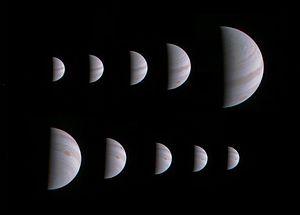
Juno est une mission spatiale de la NASA qui a pour objectif l'étude de la planète Jupiter. La structure de cette planète géante gazeuse et son mode de formation restent, au lancement de la mission, largement inconnus malgré plusieurs missions spatiales et les observations astronomiques faites depuis la Terre. La sonde spatiale, lancée en 2011, doit collecter sur place des données sur les couches internes de Jupiter, la composition de son atmosphère et les caractéristiques de sa magnétosphère. Ces éléments doivent permettre de reconstituer la manière dont Jupiter s'est formée et de corriger ou d'affiner le scénario de formation des planètes du Système solaire dans lequel Jupiter a, du fait de sa masse importante, joué un rôle majeur.